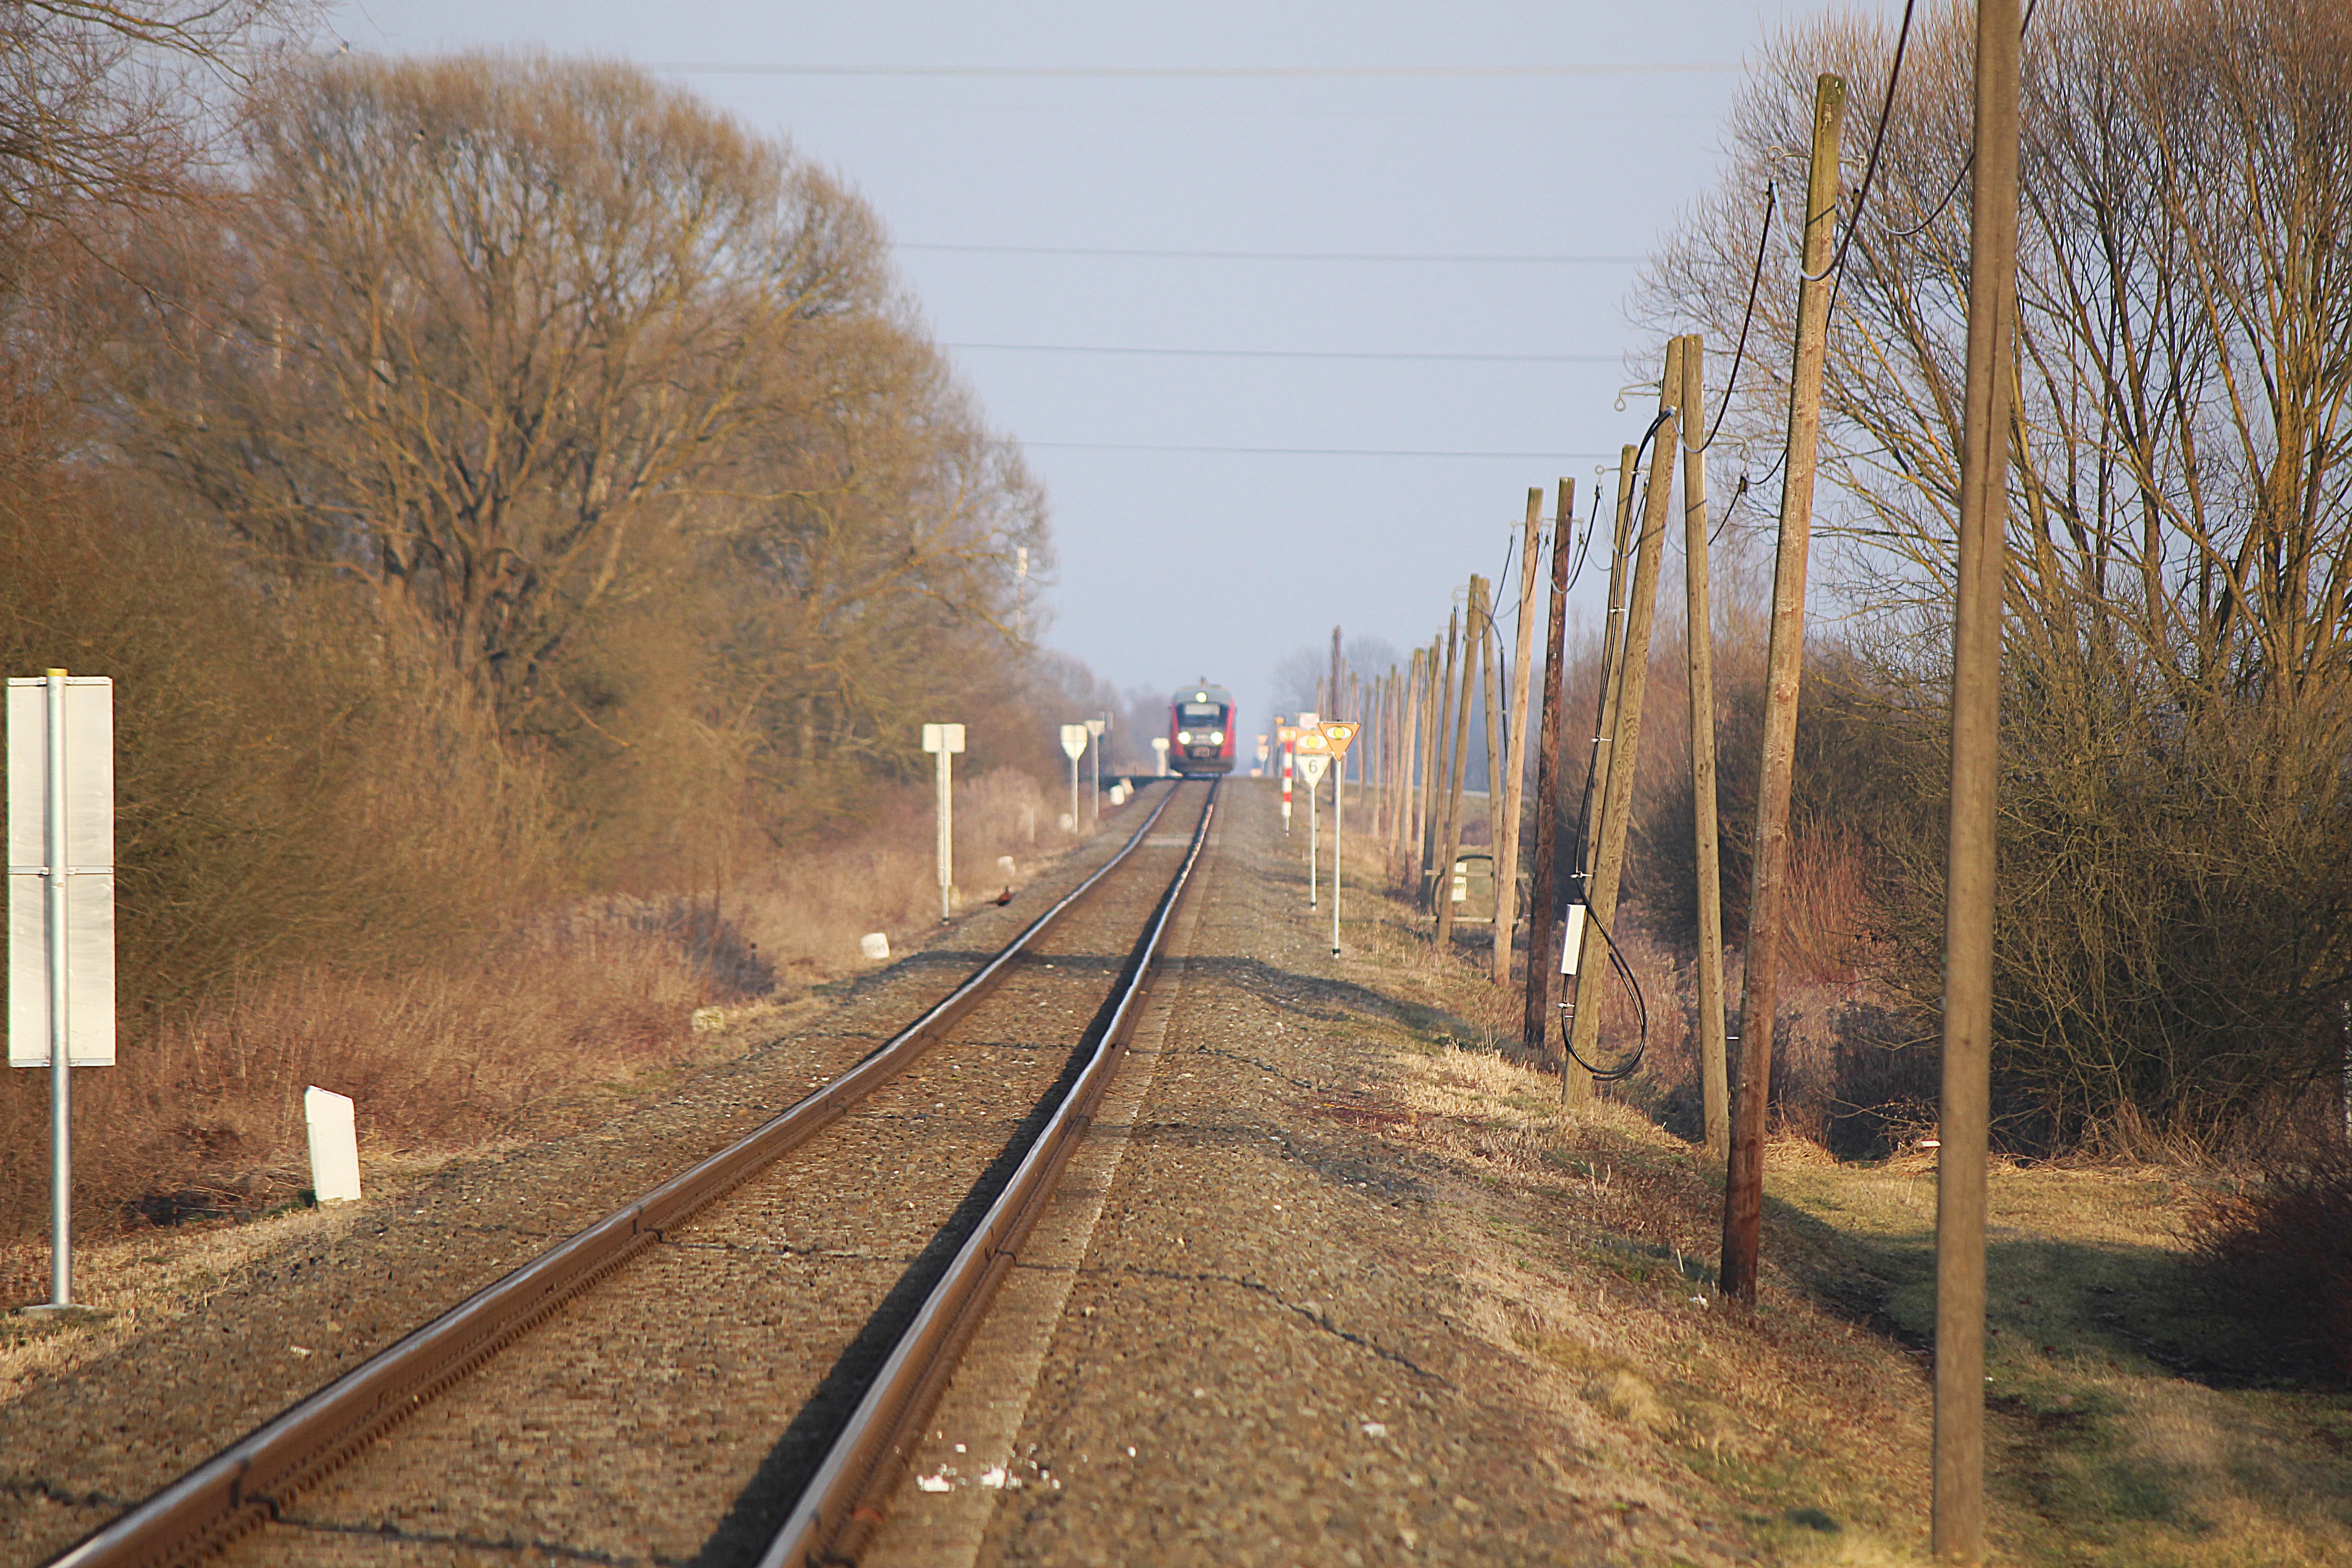
track, railway, morning, train, transport, vehicle, lane, seemed, rail transport, gleise, rural area, railroad tracks, residential area